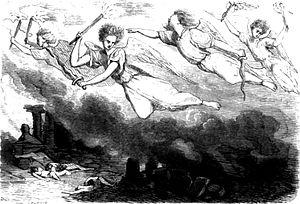
Eugène Delacroix est un peintre français né le 26 avril 1798 à Charenton-Saint-Maurice et mort le 13 août 1863 à Paris.
Les Orientales est un recueil de poèmes écrit par Victor Hugo et publié en 1829.